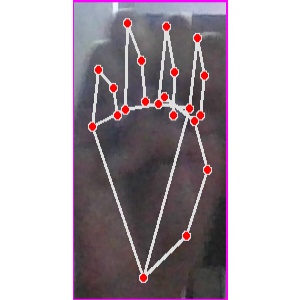
अक्षर: म